Cruiser rules

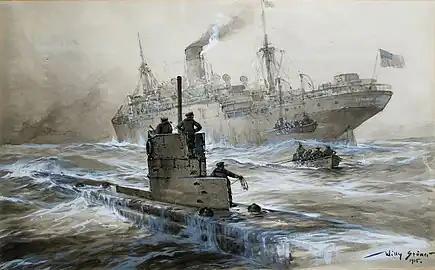
German art of the sinking of the "Linda Blanche" on 30 January 1915 by SM "U-21". Passengers and crew are being allowed to disembark into lifeboats.

At the beginning of 1915 Germany declared a war zone around the British Isles in retaliation for the British blockade of Germany, in contravention of the cruiser rules. Henceforth, all allied shipping within the declared zone was liable to attack without warning. This led to a series of notorious attacks on passenger ships with the loss of civilian lives, some of them American. These included RMS "Lusitania" in May 1915, SS "Arabic" in August 1915, and SS "Sussex" in March 1916. Fearing that American deaths would lead to the US entering the war, after each of these incidents Germany introduced new restrictions, culminating in the Sussex pledge not to sink merchant ships until they had witnessed that life boats had been launched, equating to a vow to follow a version of the cruiser rules in all theatres.